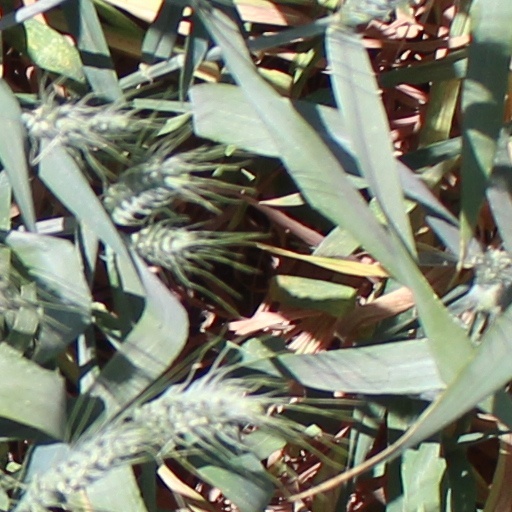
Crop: wheat